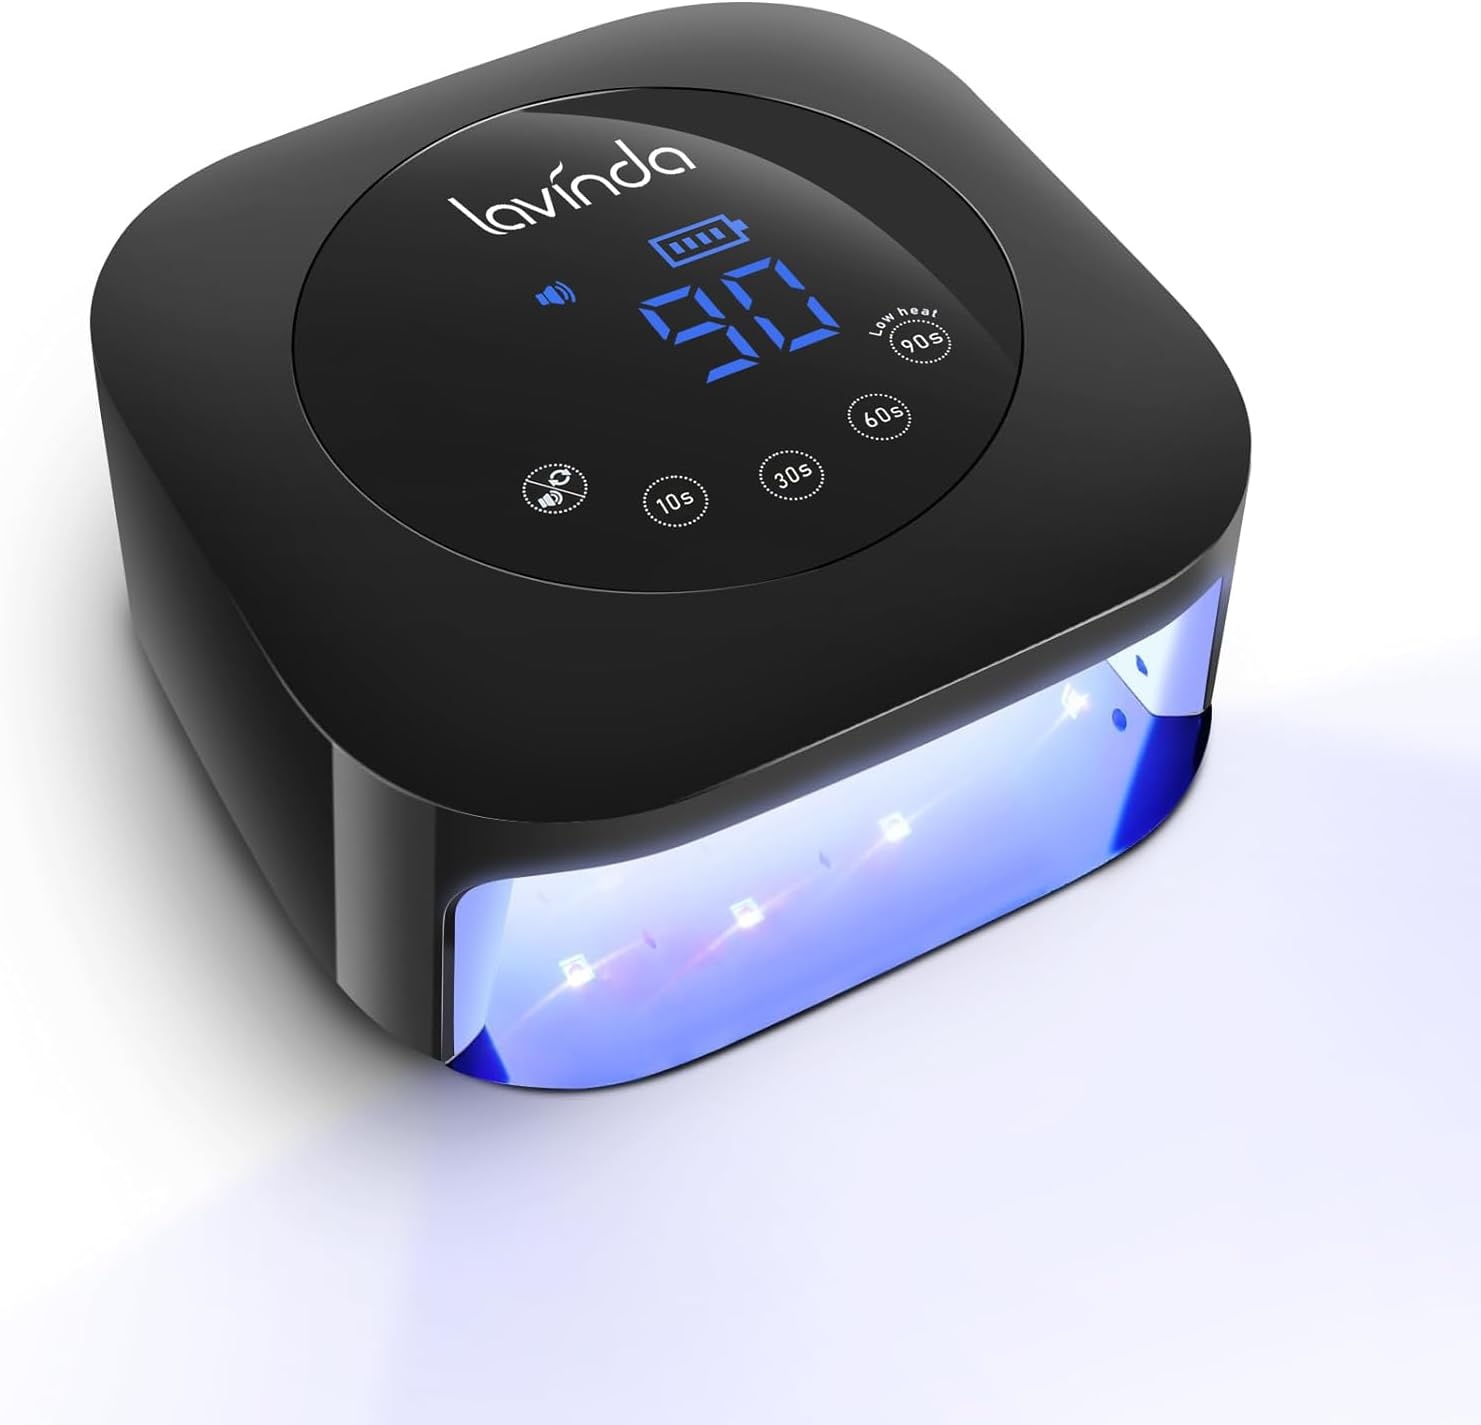
UV Light for Nails, Lavinda UV Nail Lamp 54W Rechargeable Nail Dryer Gel Polish Light with Large Touch Display, Professional Fast Curing Lamp with 4 Timer Setting Auto Sensor for Salon & Home
Overview Brand : Lavinda Material : Acrylic Color : Black-1 Item Weight : 1 Kilograms Power Source : Battery Powered About this item 【Dual Light Source & Fast Curing Nail】Lavinda gel UV led nail lamp comes with 30 dual light source lamp beads, the UV light shines from all directions and dries gel nail polish quickly. And the light is soft (365nm+405nm) and not glaring which won't hurt your eyes and no black hands. This flash cure lamp can fast dry all types of gel nails. (not for regular nail polish) 【3+1 Timer Setting & Smart Infrared Sensor】Our nail UV light has a large full-touch LCD display with 4 timer settings (10', 30', 60', 90' painless low heat mode). The nail lamp will keep working until the time is finished. And the nail dryer is also equipped with infrared sensor lights, hand in the light auto turns on, and out to light off, which allows you to cure gel polish nails without setting the timer, convenient and time-saving. 【Detachable Base & Large Space】The gel nail polish UV lamp has a removable magnetic base that makes it easy to remove and clean, and the large space ensures cure five fingernails or toenails. In addition, the metal mirror base can better refract the light source and quickly dry the nails evenly. It is ideal for professional salon and home use. 【Cordless & Rechargeable Nail Lamp】This cordless gel nail LED UV light built-in rechargeable battery can be used for 4-6 hours after full charge (3h). The battery icon on the display flashes to indicate charging, and it stops flashing to indicate a full charge. Such portable curing nail lamps can be taken to anywhere without the extension cord. (Please make sure to use the original charger) 【Curing All Gel Nail Polishes】 This nail dryer can fast cure with all nail gel brands, e.g.Base Coat, Top Coat, Color Gel, Hard Gels, Poly Gels, Builder, Acrylic, Sculpture gel, gem glue, etc.(not for regular nail polish.) Enjoy high-quality salon manicures at home with your friends and family. If you have any problem with the Lavinda gel nail lamp, please contact us through "contact sellers", and we will offer you a satisfactory solution within 24 hours.
Brand: Lavinda
Category: Health & Beauty > Personal Care > Cosmetics > Cosmetic Tools > Nail Tools > Nail Dryers